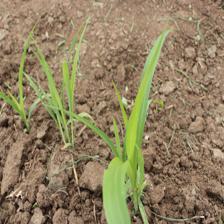
Label: Sorghum